BCIT School of Business and Media

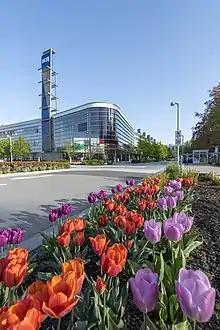
Burnaby campus

BCIT offers three graduate certificate programs: Business Administration (full-time), Business Analytics (part-time) and Global Leadership (full-time).